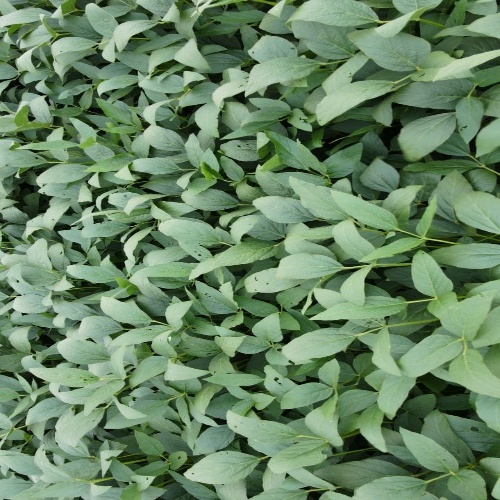
Label: Diabrotica_speciosa